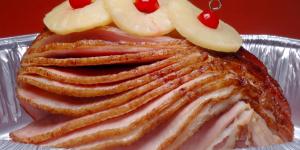
jamon asado con pina